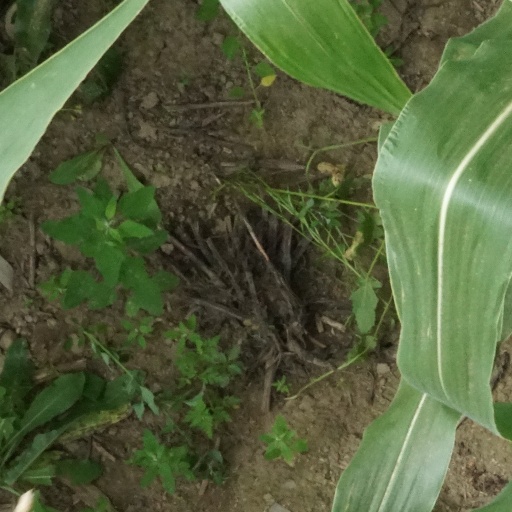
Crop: maize; corn